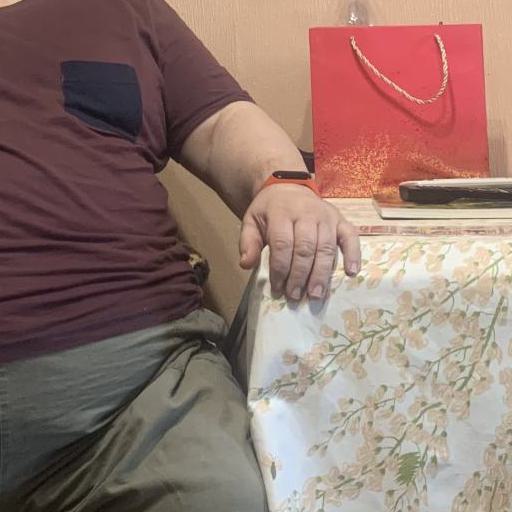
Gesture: no_gesture